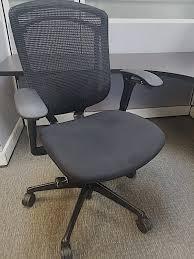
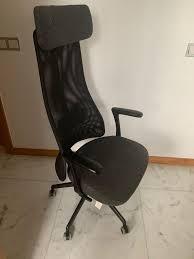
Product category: items_chair
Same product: no